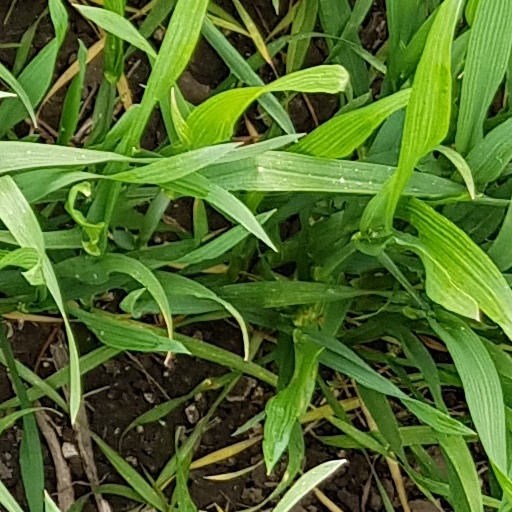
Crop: wheat